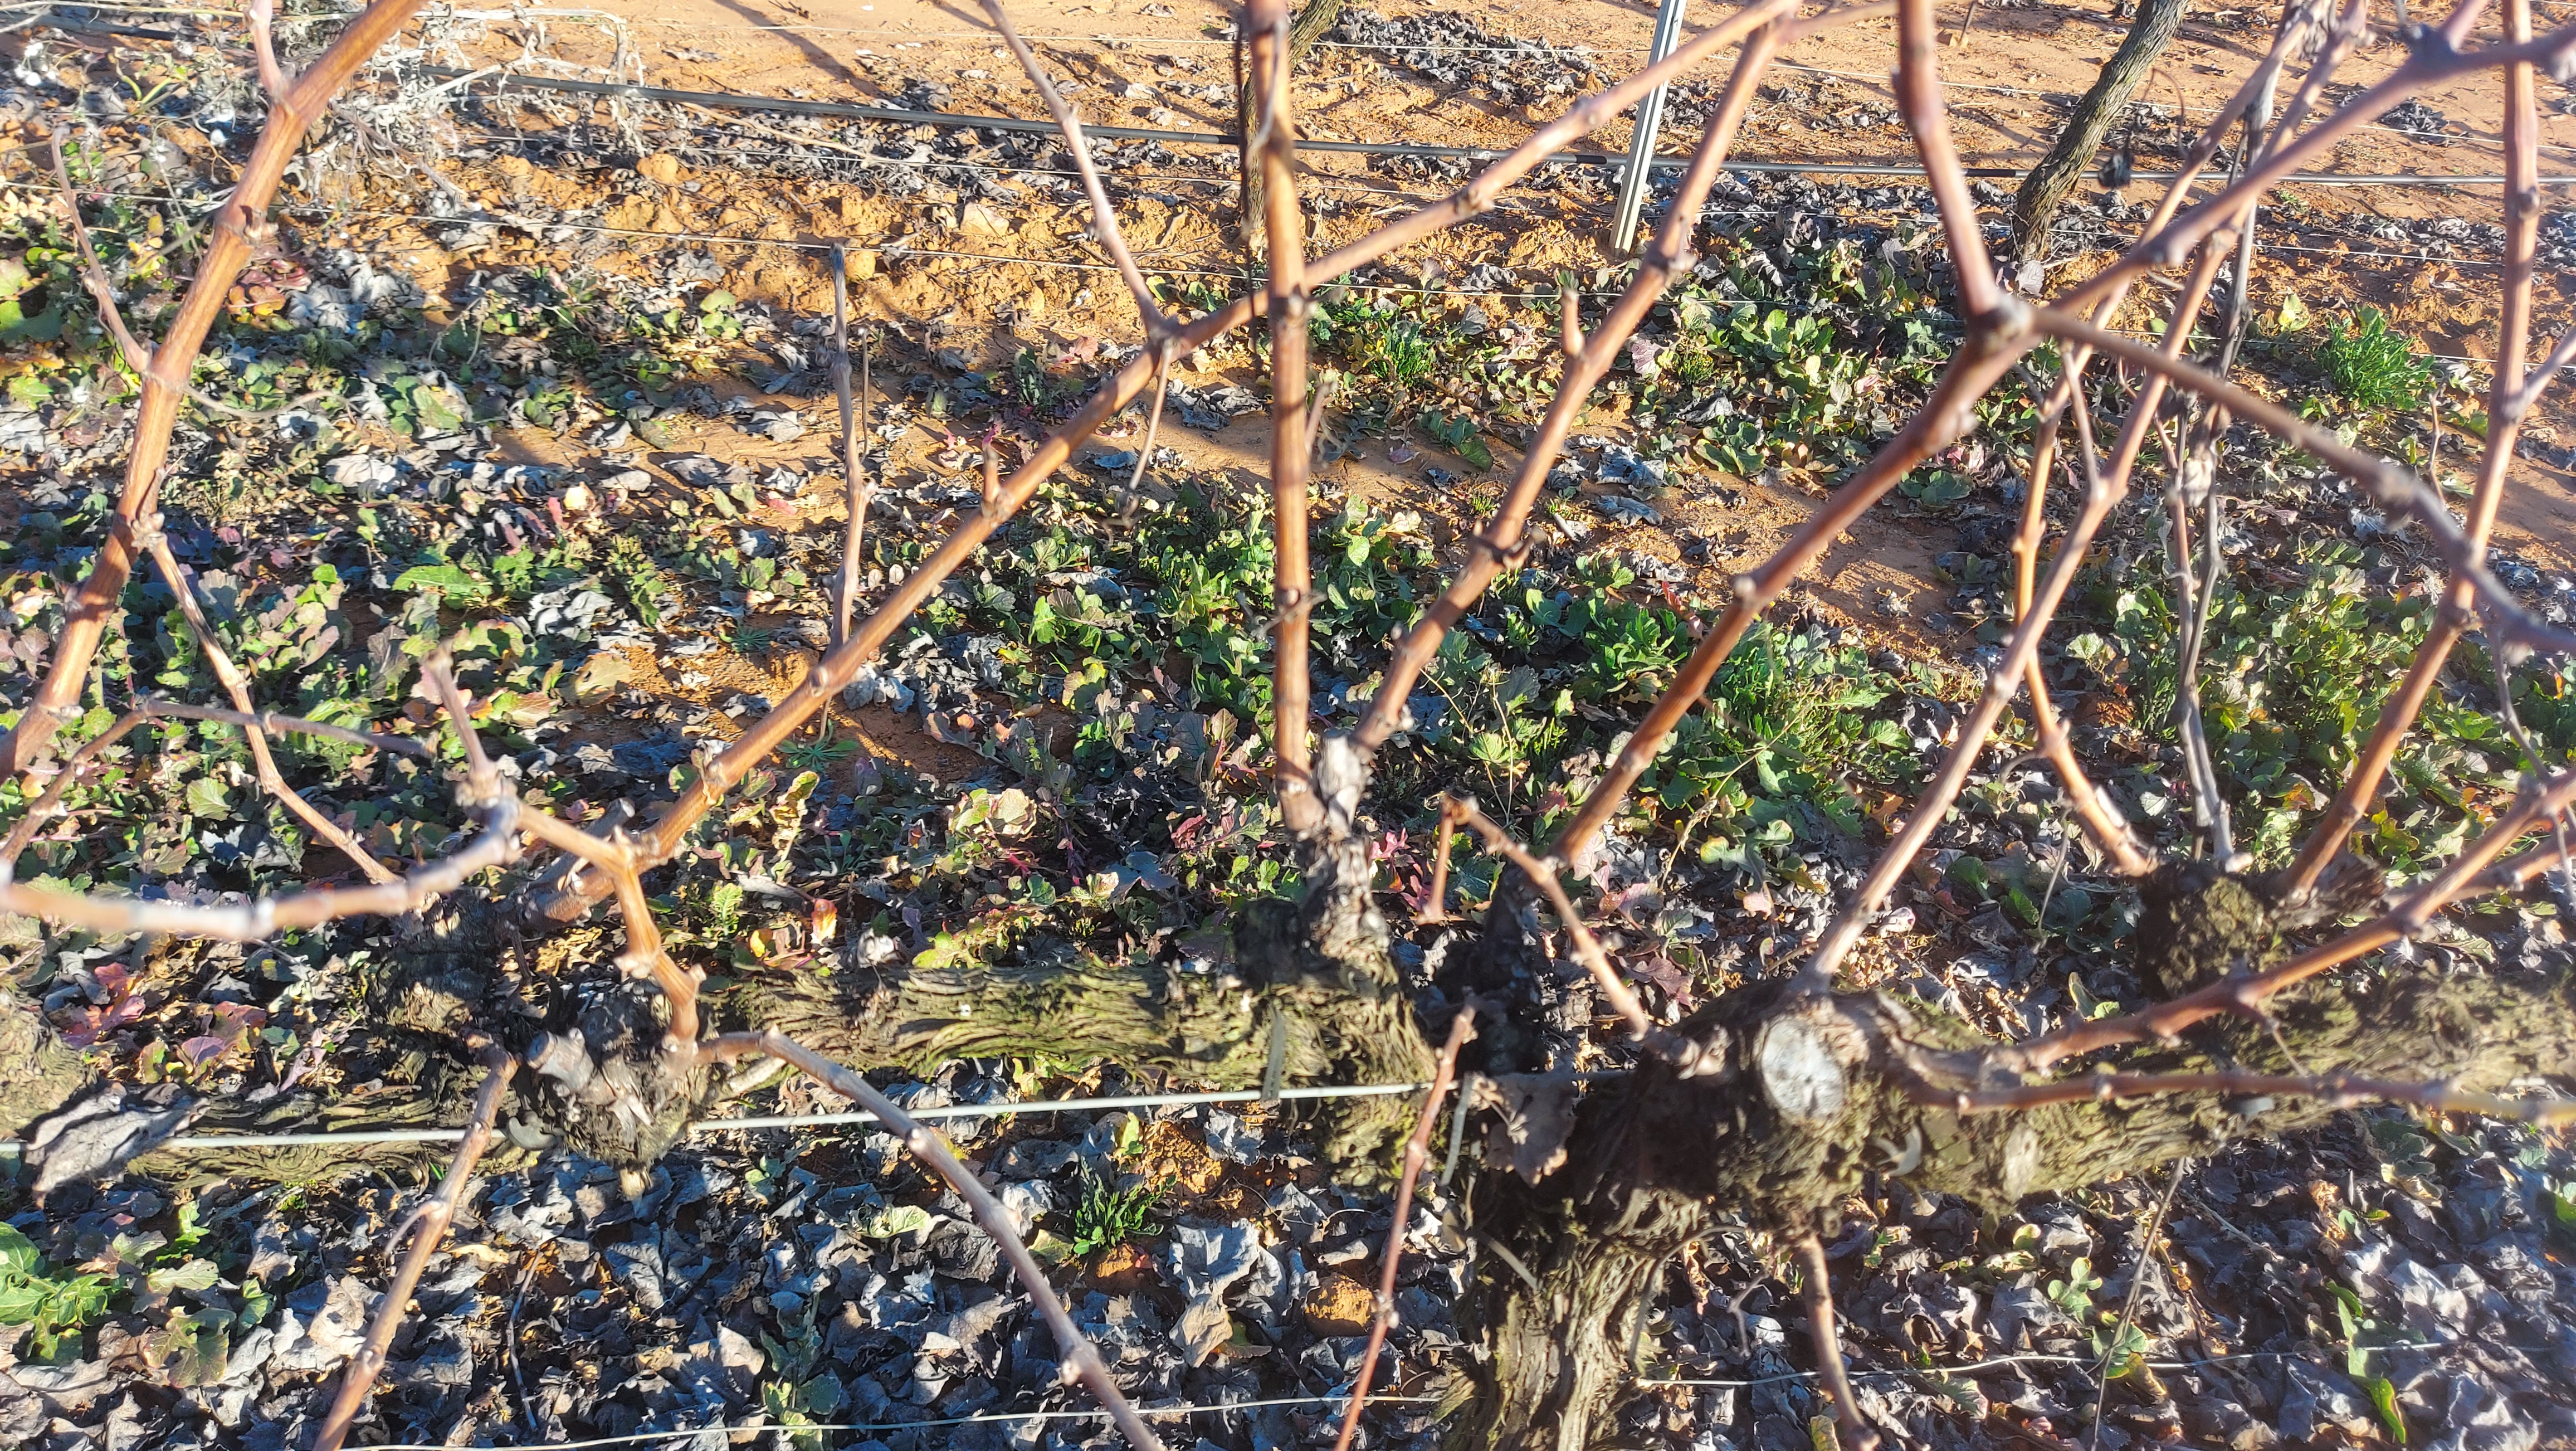
Unpruned shoots: 16
Pruned shoots: 0
Trunks: 2